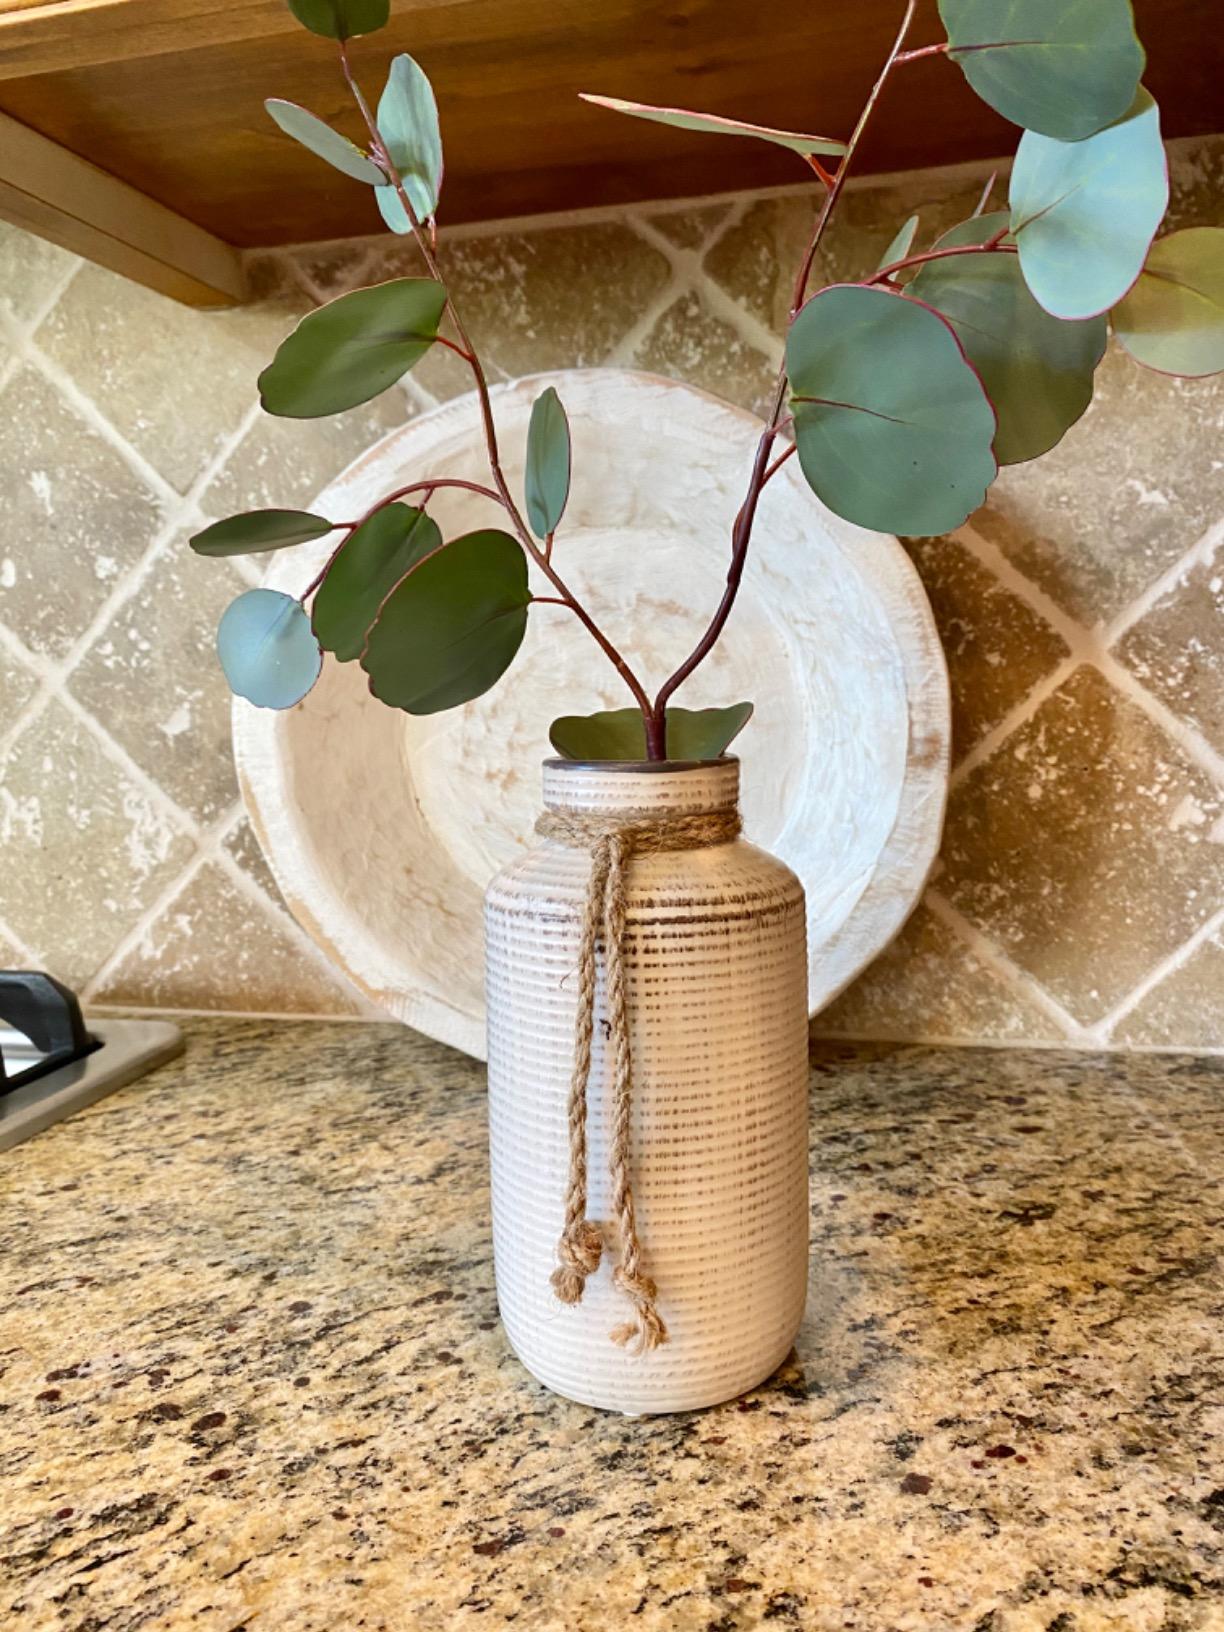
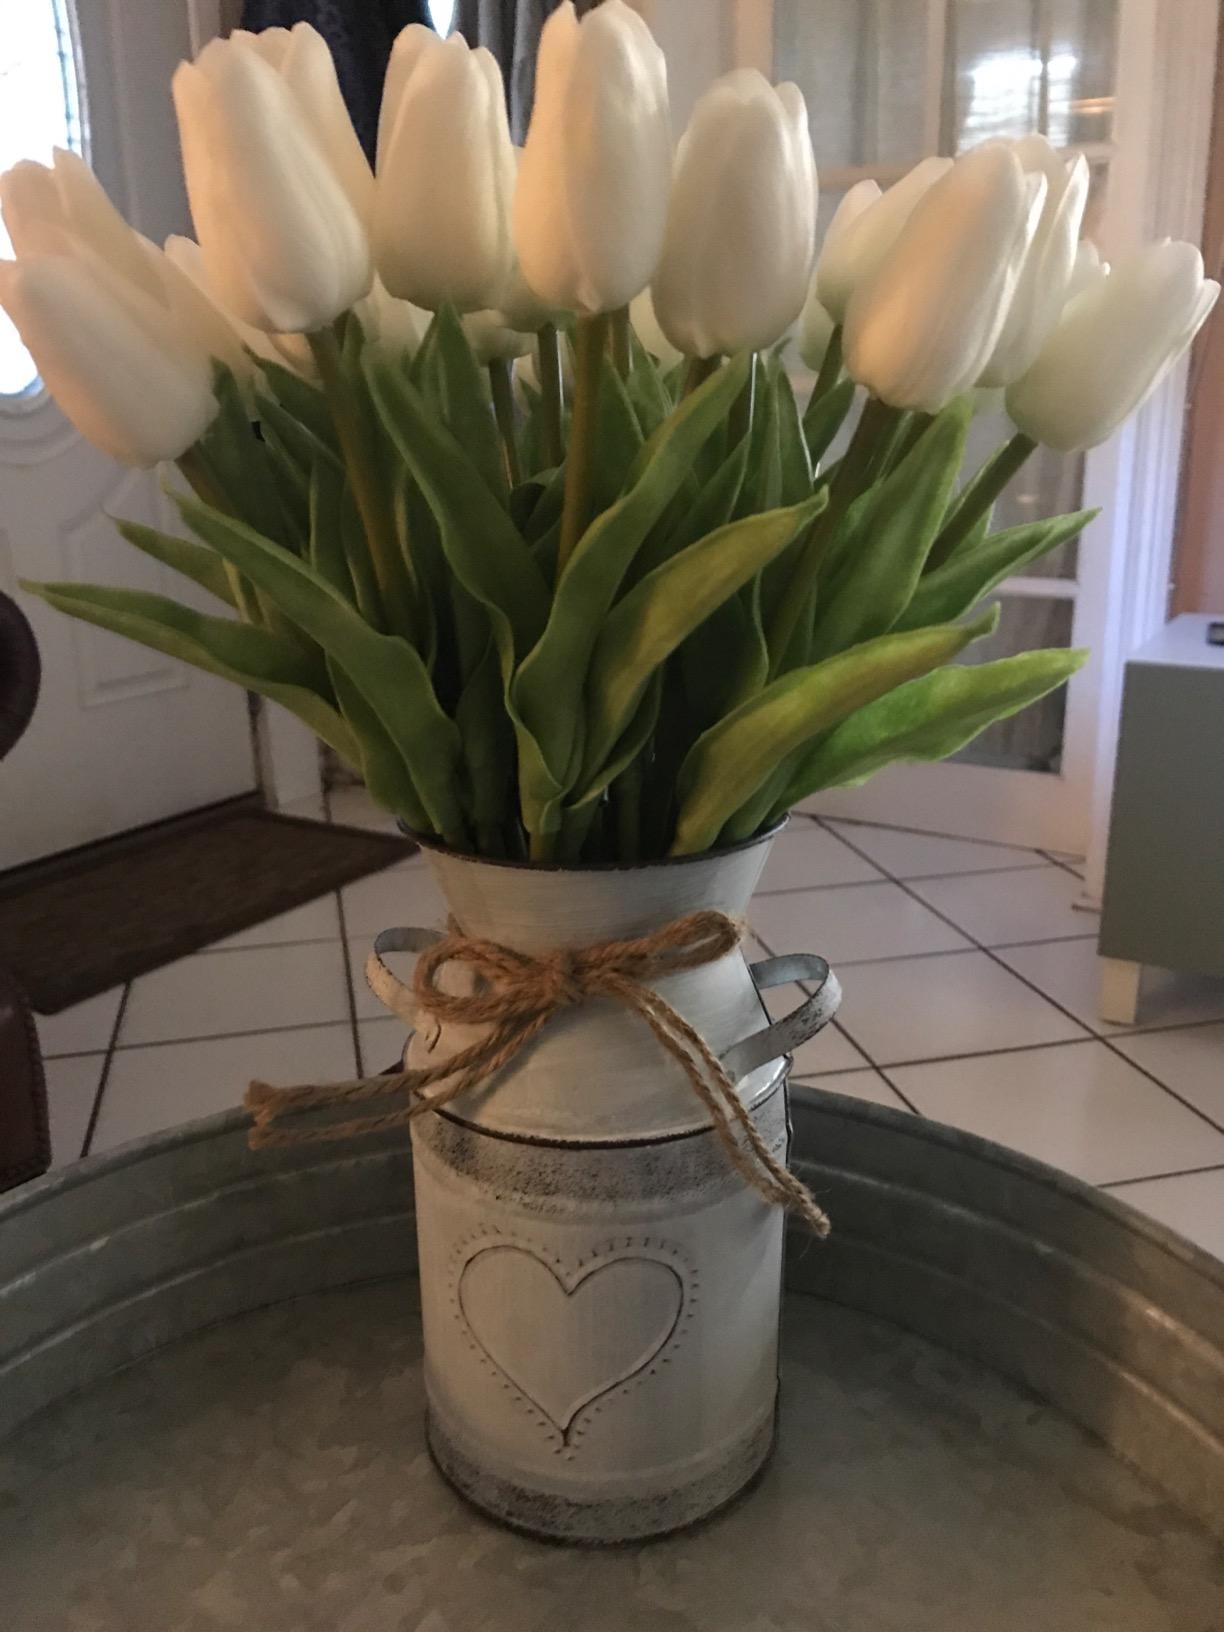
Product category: vase
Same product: no